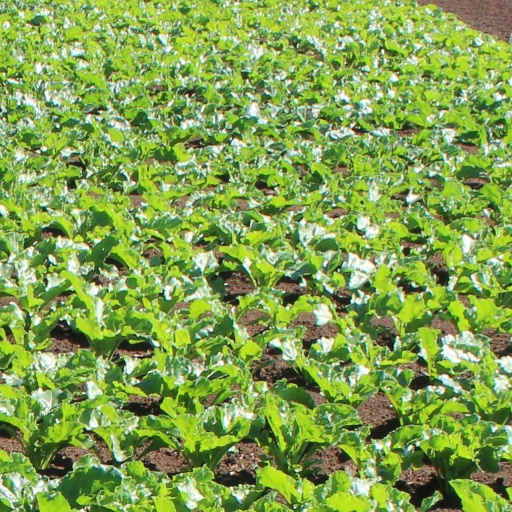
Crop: sugar beet